Portrait of a Musician

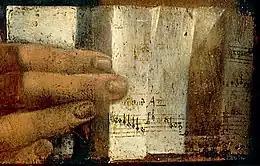
Detail of the sheet music

The stiffly folded piece of paper, which is held in an odd and delicate manner, is a piece of sheet music with musical notes and letters written on it. Due to the poor condition of the lower part of the painting, the notes and letters are largely illegible. This has not stopped some scholars from hypothesizing what the letters say, often using their interpretations to support their theory of the musician's identity. The partially erased letters can be made out as "Cant" and "An" and are usually read as "", Latin for 'angelic song', although the art historian Martin Kemp notes that it could be "", Italian for 'angelic singer'. The notes have offered little clarity into the painting, other than strongly suggesting that the subject is a musician. They are in mensural notation and therefore probably show polyphonic music. Leonardo's surviving drawings of rebuses with musical notation in the Print Room of Windsor Castle do not resemble the music in the painting. This suggests that this musical composition is not by Leonardo, which leaves the composer and the significance of the music unknown.